Mark Satin

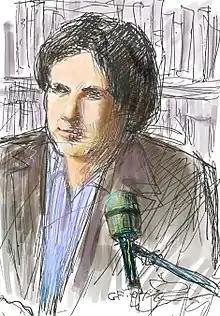
Satin defending his views at a bookstore in Seattle, 2004. (Drawing by Gary Faigin).

Satin presents "Radical Middle" as a revised and evolved version of his "New Age Politics" book, rather than as a rejection of it. Some observers had always seen him as a radical centrist. As early as 1980, author Marilyn Ferguson identified him as part of what she called the "Radical Center". In 1987, culture critic Annie Gottlieb said Satin was trying to prompt the New Age and New Left to evolve into a "New Center". But the revisions Satin introduces are substantial. Instead of defining politics as a means for creating the ideal society, as he did in "New Age Politics", he defines radical middle politics as "idealism without illusions" – more creative and future-oriented than politics-as-usual, but willing to face "the hard facts on the ground". Rather than arguing that change will be brought about by a third force, he says most Americans are already radical middle – "we're very practical folks, and we're very idealistic and visionary as well."